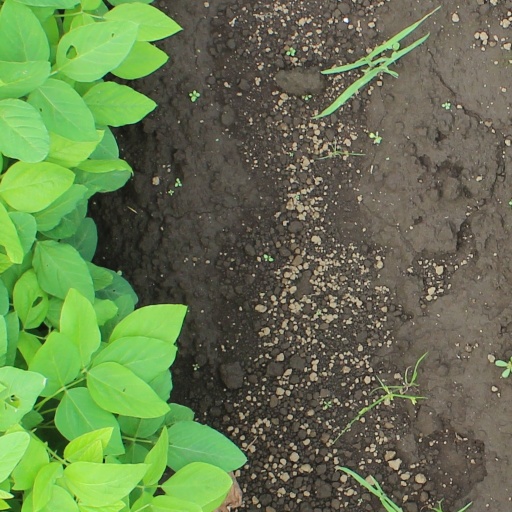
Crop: soybean